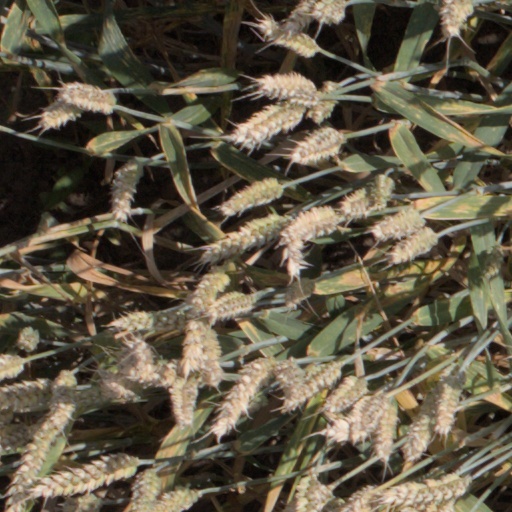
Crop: wheat